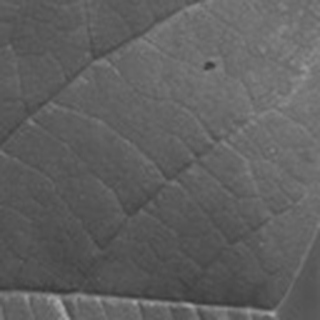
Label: cotton_target_spot